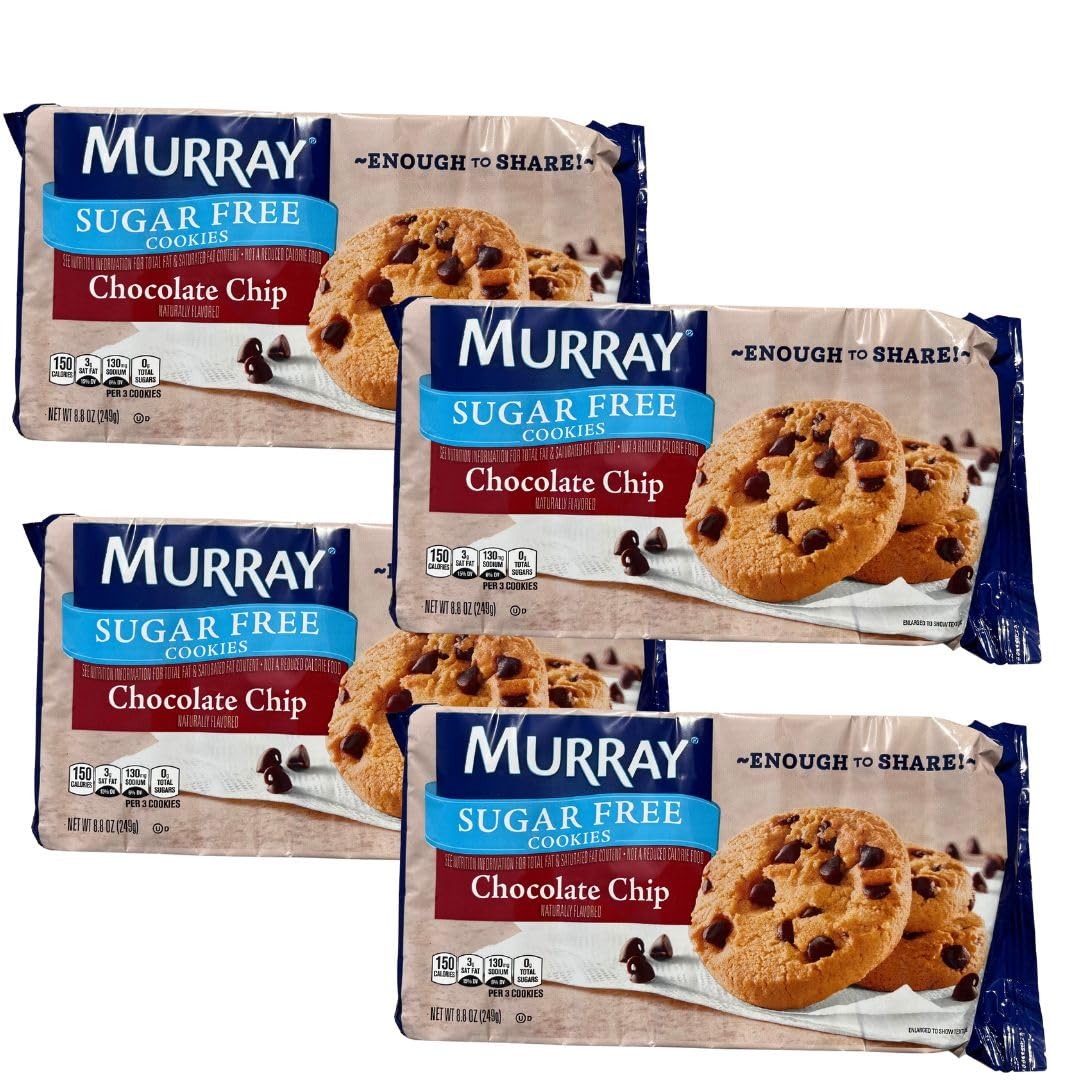
Item Name: Murray Sugar Free Chocolate Chip Cookies 8.8 oz (Pack of 4)
Bullet Point 1: Sugar-Free Delight: Enjoy the classic taste of chocolate chip cookies without the guilt of added sugars. Our cookies are sweetened with a blend of sugar substitutes that provide the perfect level of sweetness.
Bullet Point 2: Premium Ingredients: We use only the finest ingredients to create these cookies. High-quality chocolate chips, real butter, and carefully selected flour ensure a superior taste and texture in every bite.
Bullet Point 3: Healthier Snacking: With reduced sugar content, our cookies are an excellent option for individuals who need to manage their sugar intake, including those with diabetes or those following a low-carb lifestyle.
Product Description: Indulge in guilt-free sweetness with our delicious Murray Sugar-Free Chocolate Chip Cookies! Satisfy your sweet tooth without compromising on taste or health. These delectable cookies are carefully crafted to provide a delightful snack experience for those who want to reduce their sugar intake without sacrificing the joy of chocolate chip cookies. Our expert bakers have perfected the art of creating sugar-free treats that capture the essence of traditional chocolate chip cookies. Each bite is a symphony of rich, velvety chocolate chips combined with a buttery, tender cookie base that melts in your mouth. Whether you're managing your sugar intake or simply looking for a delightful treat, these cookies are sure to become your new favorite snack.
Value: 35.2
Unit: Ounce

Price: 7.44